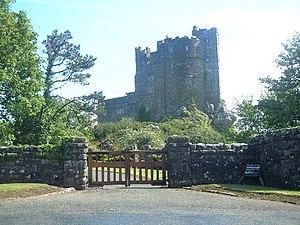
Nolton et Roch est une communauté du pays de Galles située dans le comté du Pembrokeshire. Elle est constituée de deux villages qui lui ont donné son nom, Nolton et Roch.